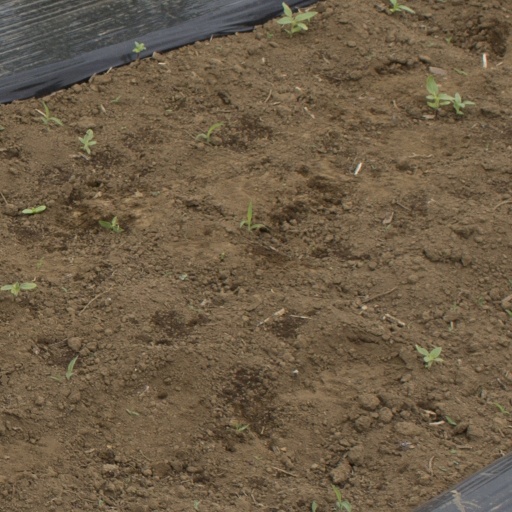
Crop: Jerusalem artichoke